1st Division (Australia)

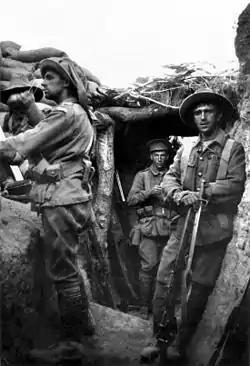
Members of the 7th Battalion in a trench at Lone Pine, 6 August 1915

The 1st Division, also known as the 1st (Australian) Division, is a division headquartered in Enoggera Barracks in Brisbane. The division was first formed in 1914 for service during the First World War as a part of the Australian Imperial Force (AIF). It was initially part of the Australian and New Zealand Army Corps (ANZAC) and served with that formation during the Gallipoli campaign, before later serving on the Western Front. After the war, the division became a part-time unit based in New South Wales. During the Second World War it undertook defensive duties in Australia. It was disbanded in 1945.